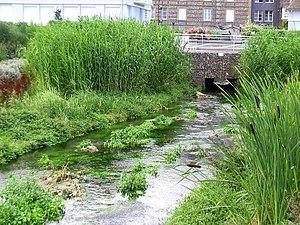
Le cours de la Veules dans la commune de Veules-les-Roses (Seine-Maritime).
La Veules est le fleuve côtier de France ayant le cours le moins long. Elle arrose la commune de Veules-les-Roses, dans le département de Seine-Maritime, et se jette dans la Manche. De nombreux moulins jalonnaient ses rives et les habitants y cultivaient du cresson commercialisé à Paris.